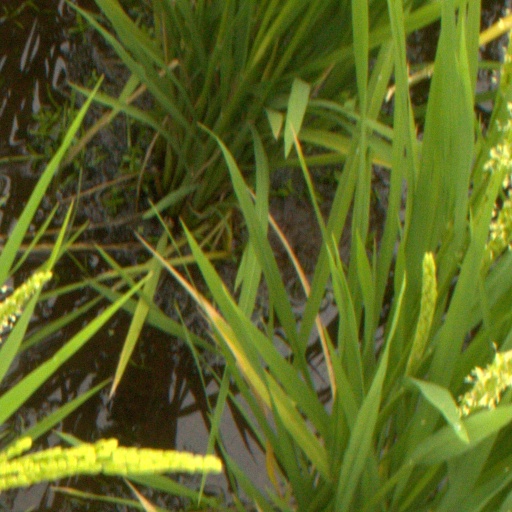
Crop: rice